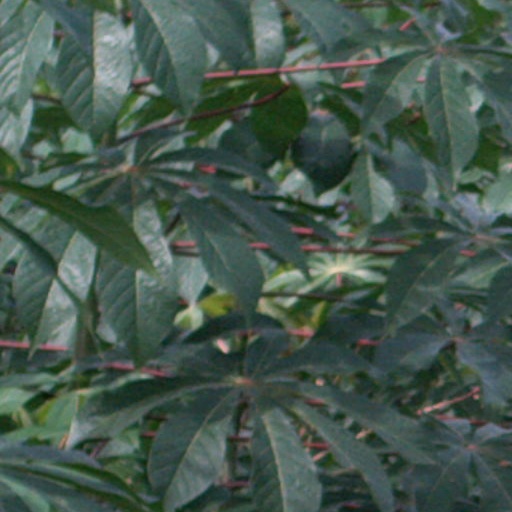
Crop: cassava